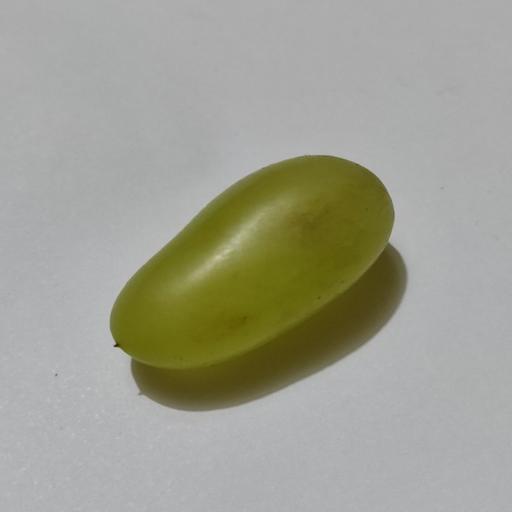
Crop type: Grape